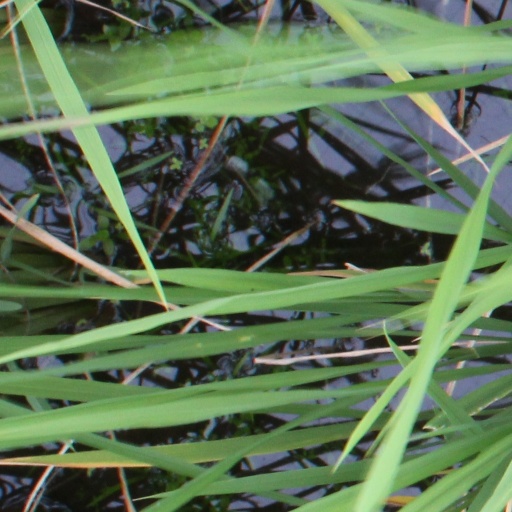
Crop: rice